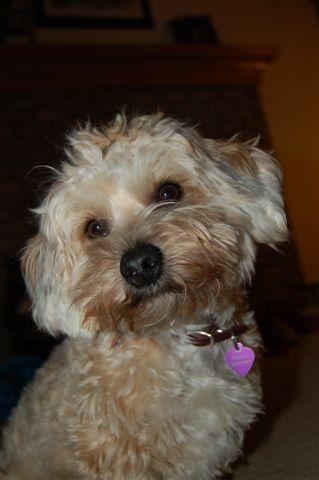
Shih-Tzu